60th Tank Battalion "M.O. Locatelli"

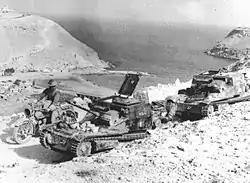
Abandoned L3/35 tankettes in Bardia after the Italian surrender

On 15 May 1940, the LX Tank Battalion L (with L standing for or Light) was formed in Tripolitania Libya and assigned to the 60th Infantry Division "Sabratha". The battalion was equipped with obsolete L3/35 tankettes. On 20 July 1940, the battalion moved to the Cyrenaica and was assigned to the 61st Infantry Division "Sirte". On 30 August 1940, the battalion transferred one of its companies to the Mixed Tank Battalion of the Maletti Group, while the battalion itself was assigned to the XXI Army Corps. In early December 1940, the battalion was assigned to the Special Armored Brigade, with which it fought during the British Operation Compass. After the Italian defeat in the Battle of Sidi Barrani, the fall of Bardia and the British capture of Tobruk the Special Armored Brigade, which tried to stop the British offensive on 24 January at Derna and Mechili. However in the night of 28/29 January Italian forces disengaged and, with the Special Armored Brigade acting as rearguard, retreated West to Benghazi.